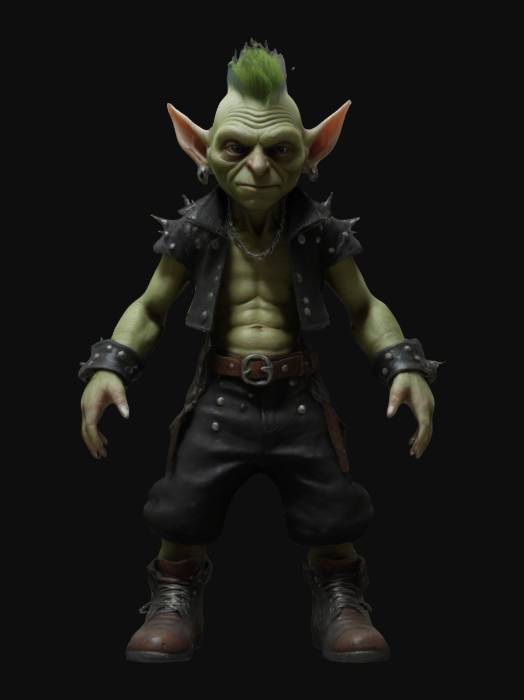
미적 점수 (1~10점): 6